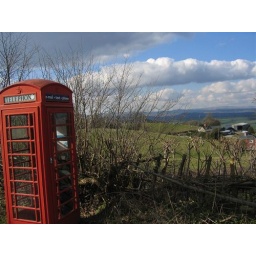
k6 telephone box in wales text email and web